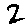
Label: 2